Bampton Castle, Devon

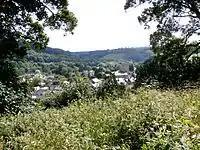
View from top of motte of Bampton Castle, looking south-westwards towards Bampton Church and the village of Bampton

Bampton Castle in the parish of Bampton, Devon was the seat of the feudal barony of Bampton. It is located on a spur that overlooks the River Batherm.